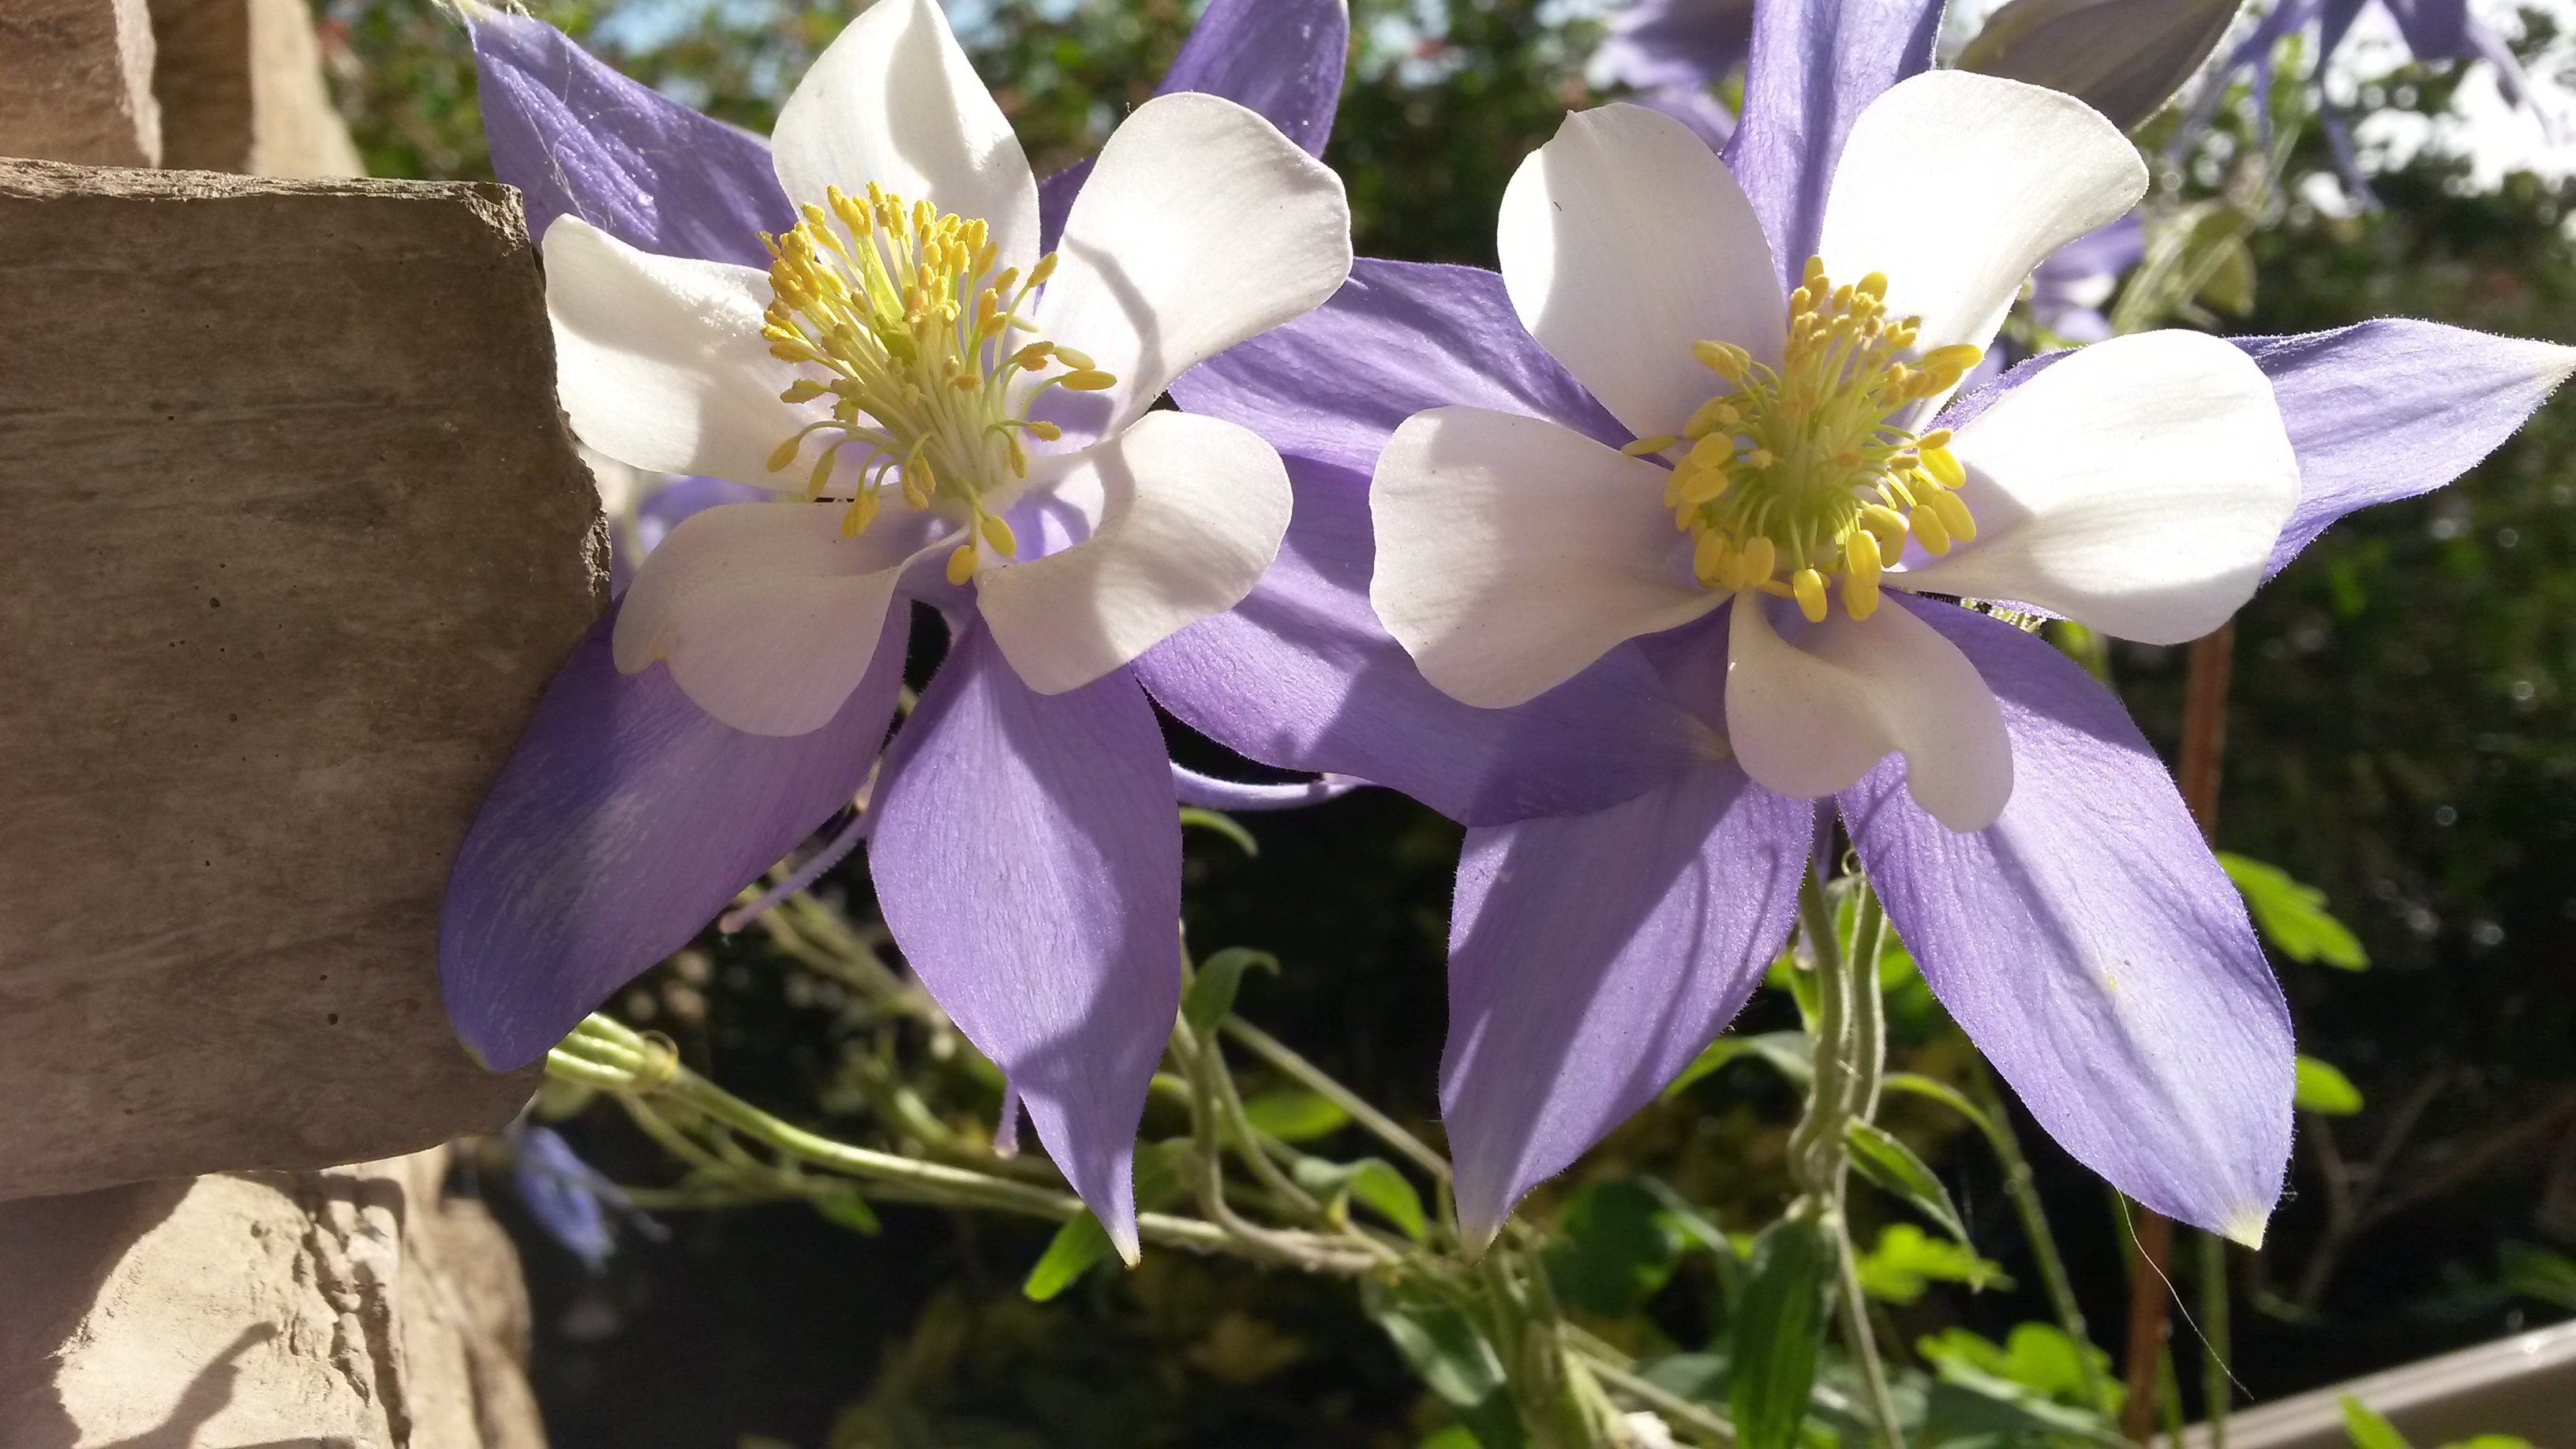
blossom, plant, flower, purple, petal, natural, botany, blooming, colorful, flora, wildflower, purple flowers, flowering plant, columbines, land plant, colorado blue columbine, lazy columbines